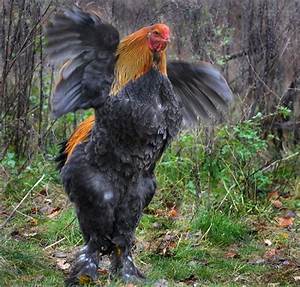
Label: gallina